Cultural impact of Taylor Swift

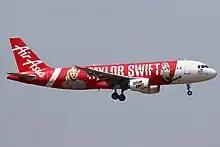
An airplane with the text "TAYLOR SWIFT" and headshots of her on its livery.

Swift, one of the most followed people on social network services, is a "social media powerhouse", according to "Entrepreneur". She was the most followed person on Instagram from September 2015 to March 2016, and has consistently been influential on Twitter, placing first in Brandwatch's annual rankings three times. "The Washington Post" additionally noted, "Swift is one of few foreign celebrities who have gained more than 10 million followers on Weibo, China's answer to Twitter". Ticketing executive Nathan Hubbard said that Swift was the first musician "to be natively online." Culture critic Brittany Spanos opined that Swift's social media presence is one of the reasons she is still "really relevant" after years: Swift "grew her fan base on Myspace. She was using Tumblr way past its prime. Twitter. She's now on TikTok, commenting on people's videos."